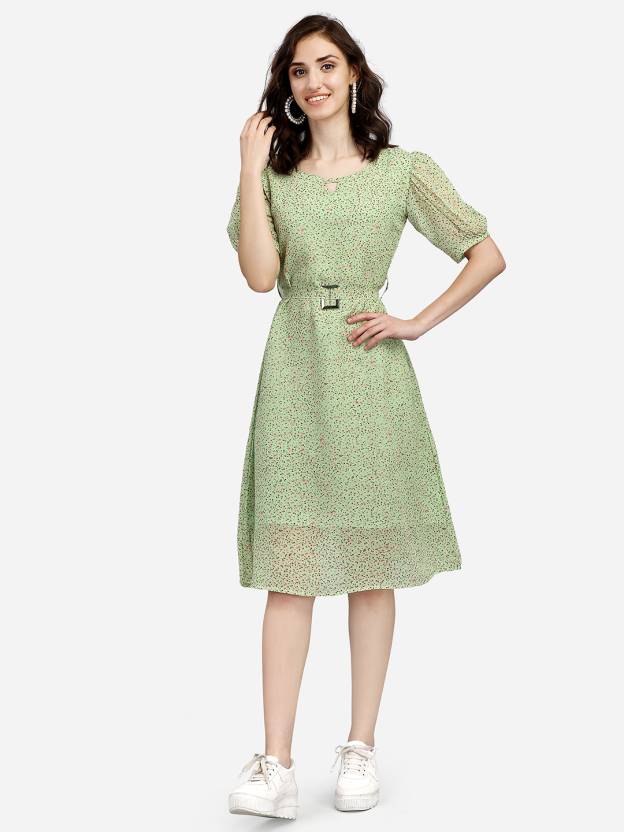
Product: Women A-line Light Green Dress
Price: ₹407
Colors: Light Green